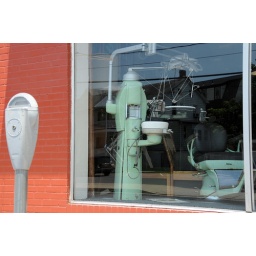
A vintage dentist's chair and drilling equipment seen through the window of an antiques store in Brunswick, Maryland.